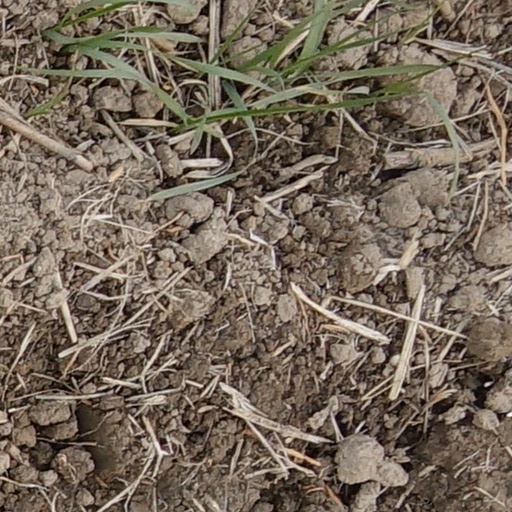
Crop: wheat